Iraqi invasion of Kuwait

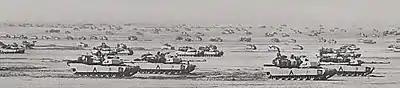
American tanks from the 3rd Armored Division during Operation Desert Storm.

Iraqi troops attacked Dasman Palace, the Royal Residence, resulting in the Battle of Dasman Palace. The Kuwaiti Emiri Guard, supported by local police and Chieftain tanks and a platoon of Saladin armoured cars managed to repel an airborne assault by Iraqi special forces, but the Palace fell after a landing by Iraqi marines (Dasman Palace is located on the coast). The Kuwaiti National Guard, as well as additional Emiri Guards arrived, but the palace remained occupied, and Republican Guard tanks rolled into Kuwait City after several hours of heavy fighting.